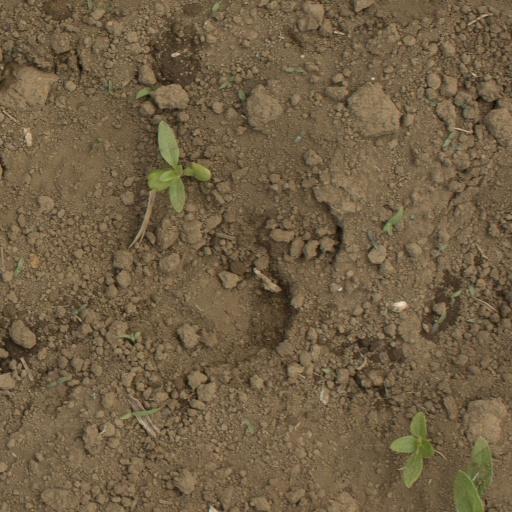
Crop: Jerusalem artichoke